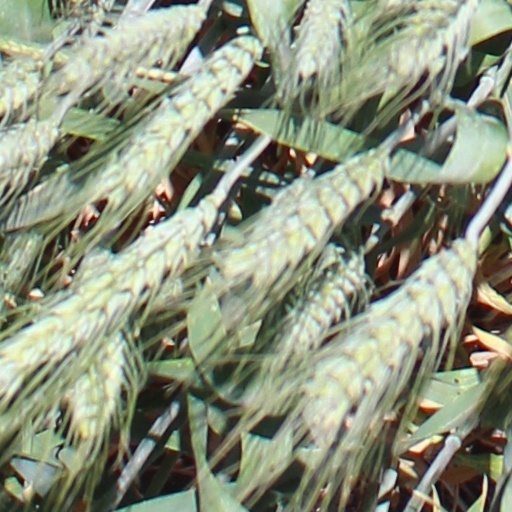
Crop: wheat